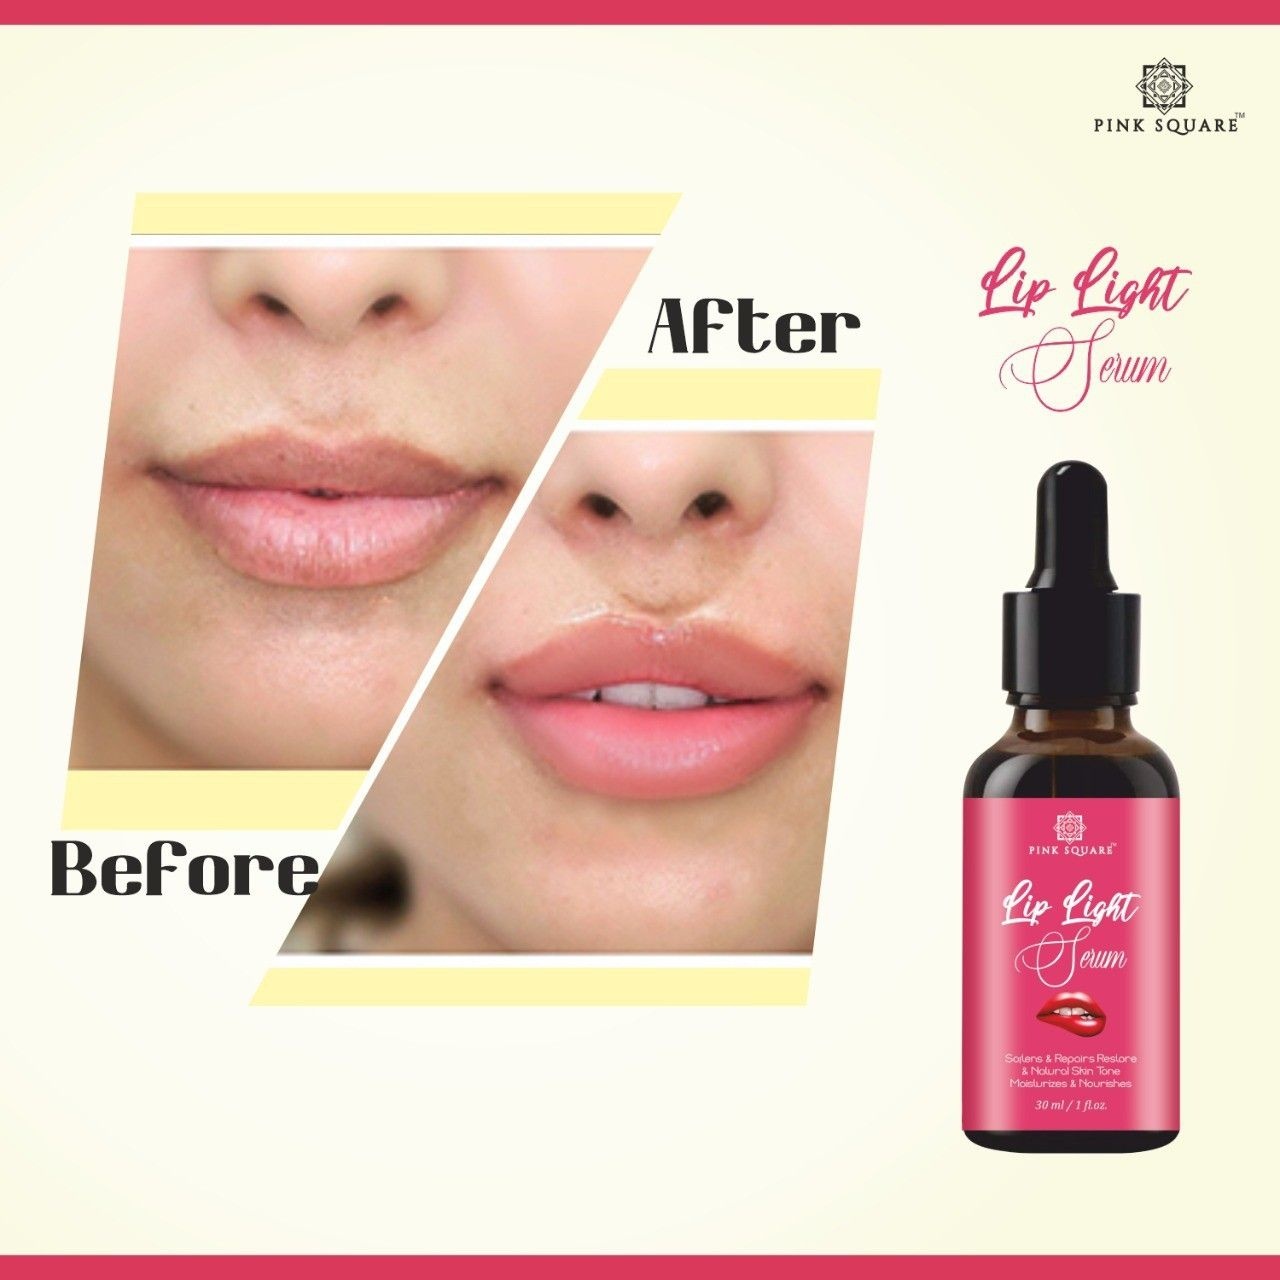
Premium Lip Serum Oil - For Glossy & Shiny Lips with Moisturizing Effect | Sidewalk International
Brand: Roposo Clout
Our Premium Lip Light Serum Oil will bring a twist of glossy shine to your lips, while also providing a lasting moisturizing effect. Its exclusive formula, with its natural oils, combines elegance with efficiency, to give you soft and glossy lips like never before. Indulge yourself with a luxurious yet practical experience. Product Name: Premium Lip Serum Oil - For Glossy & Shiny Lips with Moisturizing Effect 30ml Package Contains: It Has Makeup Lipstick Brand: Pink Square Sidewalk International Product Quantity: 30 ml Pack of 1 | Ideal for Women | Weight: 100
Category: Health & Beauty > Personal Care > Cosmetics > Skin Care > Lip Balms & Treatments